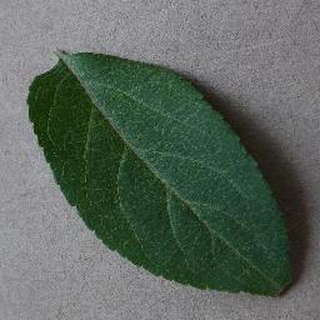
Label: healthy_apple